Lonely Wives

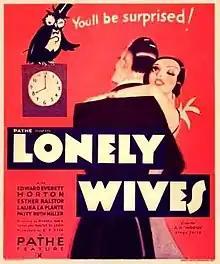
Theatrical poster

Lonely Wives is a 1931 American comedy film directed by Russell Mack and produced by E.B. Derr for Pathé Exchange, and was distributed by RKO Pictures after the merger of the two studios; it starred Edward Everett Horton, Esther Ralston, Laura La Plante, and Patsy Ruth Miller. The screenplay was written by Walter DeLeon, based upon a successful German vaudeville act entitled "Tanzanwaltz", penned by Pordes Milo, Walter Schütt, and Dr. Eric Urban. The German production had been translated for the American stage by DeLeon and Mark Swan and, under the same title as the film.